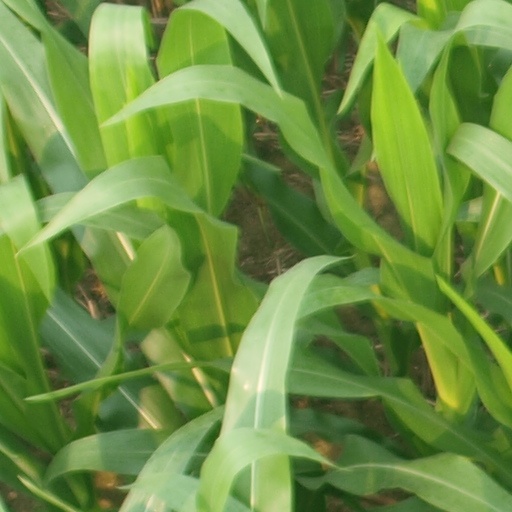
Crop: maize; corn